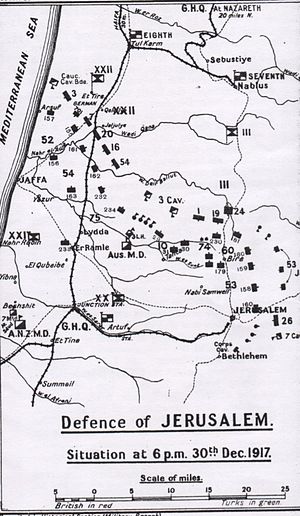
Felttoget i Sinai og Palæstina / Operationer i De judæiske Bjerge / Kampen ved Berukin, 9.–11. april
Falls skitse kort 21 viser frontens placering inden erobringen af Jeriko
Felttoget i Sinai og Palæstina i Mellemøsten under 1. verdenskrig blev udkæmpet mellem det Britiske Imperium og det Osmanniske Rige, som blev støttet af det Tyske Kejserrige. Det blev indledt med et osmannisk forsøg på at angribe Suez-kanalen i 1915 og sluttede med våbenhvilen i Mudros in 1918 som førte til afståelsen af det osmanniske Syrien og Palæstina.